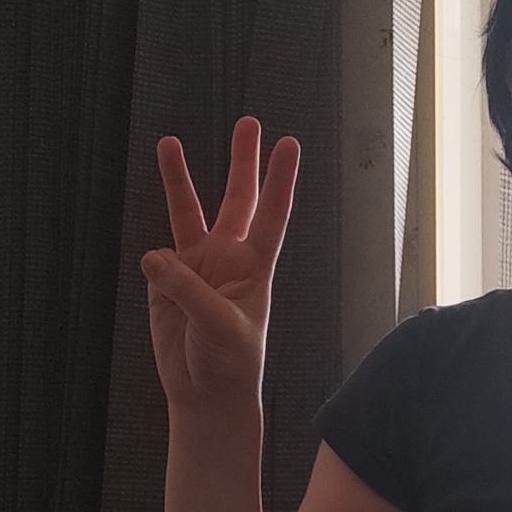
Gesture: three